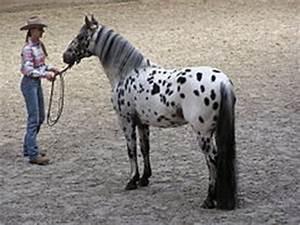
horse